Dionne Bromfield

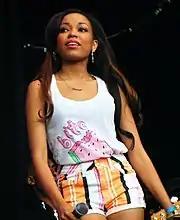
Bromfield performing at Bingley Music Live in 2011

On 28 January 2011, it was announced that Bromfield had recorded a new single called "Yeah Right", co-written with Eg White, which features Diggy Simmons. The single, which was released as a digital download on 4 March and peaked at number 36 in the UK Singles Chart, is the lead single from her second album "Good for the Soul", which was released on 4 July 2011. The album is composed completely of original material, written by Bromfield and many songwriters. A second single featuring Lil Twist, "Foolin'", was released on 17 June. This album has been promoted by Bromfield appearing on television shows such as "Blue Peter" and "Fern".